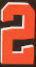
Number: 2